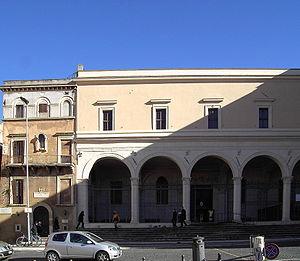
Le très ancien titulus de Saint-Pierre-aux-Liens, qui remonte au pontificat de Symmaque, fut érigé aux alentours de 490 pour l'église bâtie à Rome par l'impératrice Licinia Eudoxia à l'occasion de la mort de son époux, l'empereur Valentinien III.